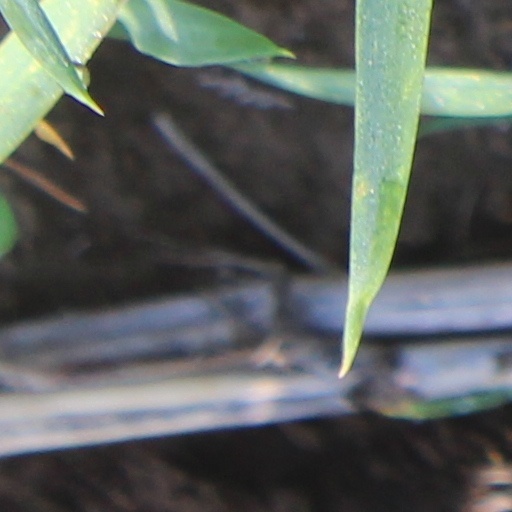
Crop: wheat